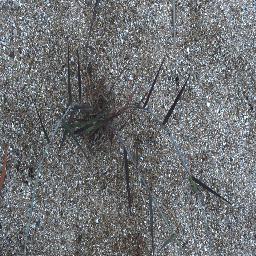
Label: negative